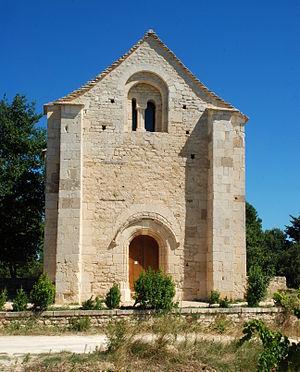
France - Gard - Chapelle Saint-Étienne de Saint-Hilaire-d'Ozilhan This building is indexed in the Base Mérimée, a database of architectural heritage maintained by the French Ministry of Culture,
La chapelle Saint-Étienne est une chapelle romane, située à Saint-Hilaire-d'Ozilhan dans le département français du Gard en région Occitanie.